Flood Range

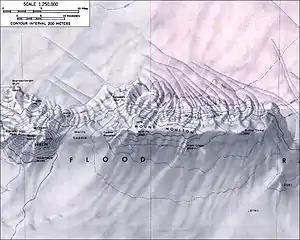
Map of the western part of Flood Range

The Flood Range is south of the Hull Glacier and Kirkpatrick Glacier, which drain into Hull Bay on the Southern Ocean coast of Marie Byrd Land.